Gunman Chronicles

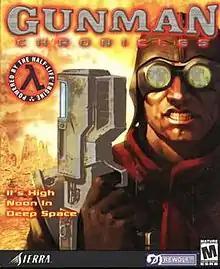
The US box art for Gunman Chronicles. European variations mimicked the style of "Half-Life"s box art.

Gunman Chronicles is a 2000 first-person shooter game originally created as a mod by the now defunct Rewolf Software. It was originally a "Quake" deathmatch mod named Gunmanship 101, then it was moved to "Quake II"s engine before becoming a "Half-Life" mod. "Gunman Chronicles" was popular at the Half-Life Mod Expo in 1999, and Sierra approached Rewolf to make a retail version. After significant work, Rewolf was given some office space, funding and a mapper (Jeff Lane) by Valve Software to help complete the project, and it was released as a standalone game. Plans were drawn to release "Gunman Chronicles" on GameCube, but it was never released.